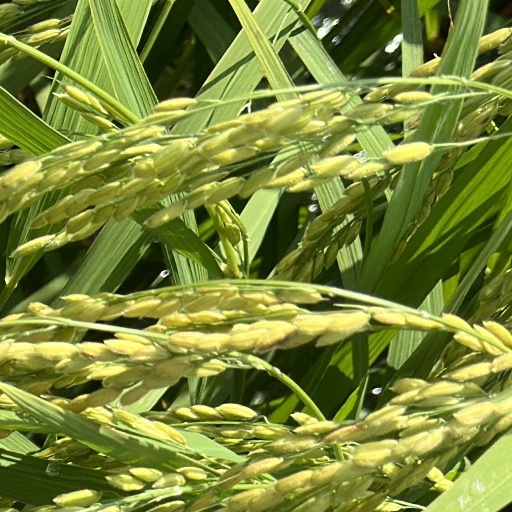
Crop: rice